Metropolis (Thessaly)

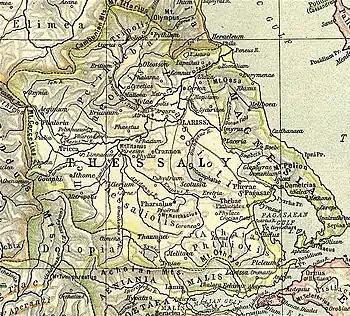
Map showing ancient Thessaly. Metropolis is shown in the west centre south of Ithome.

Metropolis was a town and polis (city-state) of Histiaeotis (or of Thessaliotis) in ancient Thessaly, described by Stephanus of Byzantium as a town in Upper Thessaly. Strabo says that Metropolis was founded by three insignificant towns, but that a larger number was afterwards added, among which was Ithome. He further says, that Ithome was within a quadrangle, formed by the four cities Tricca, Metropolis, Pelinnaeum, and Gomphi. The position of Metropolis is also determined by its being on Caesar's march from Gomphi to Pharsalus.